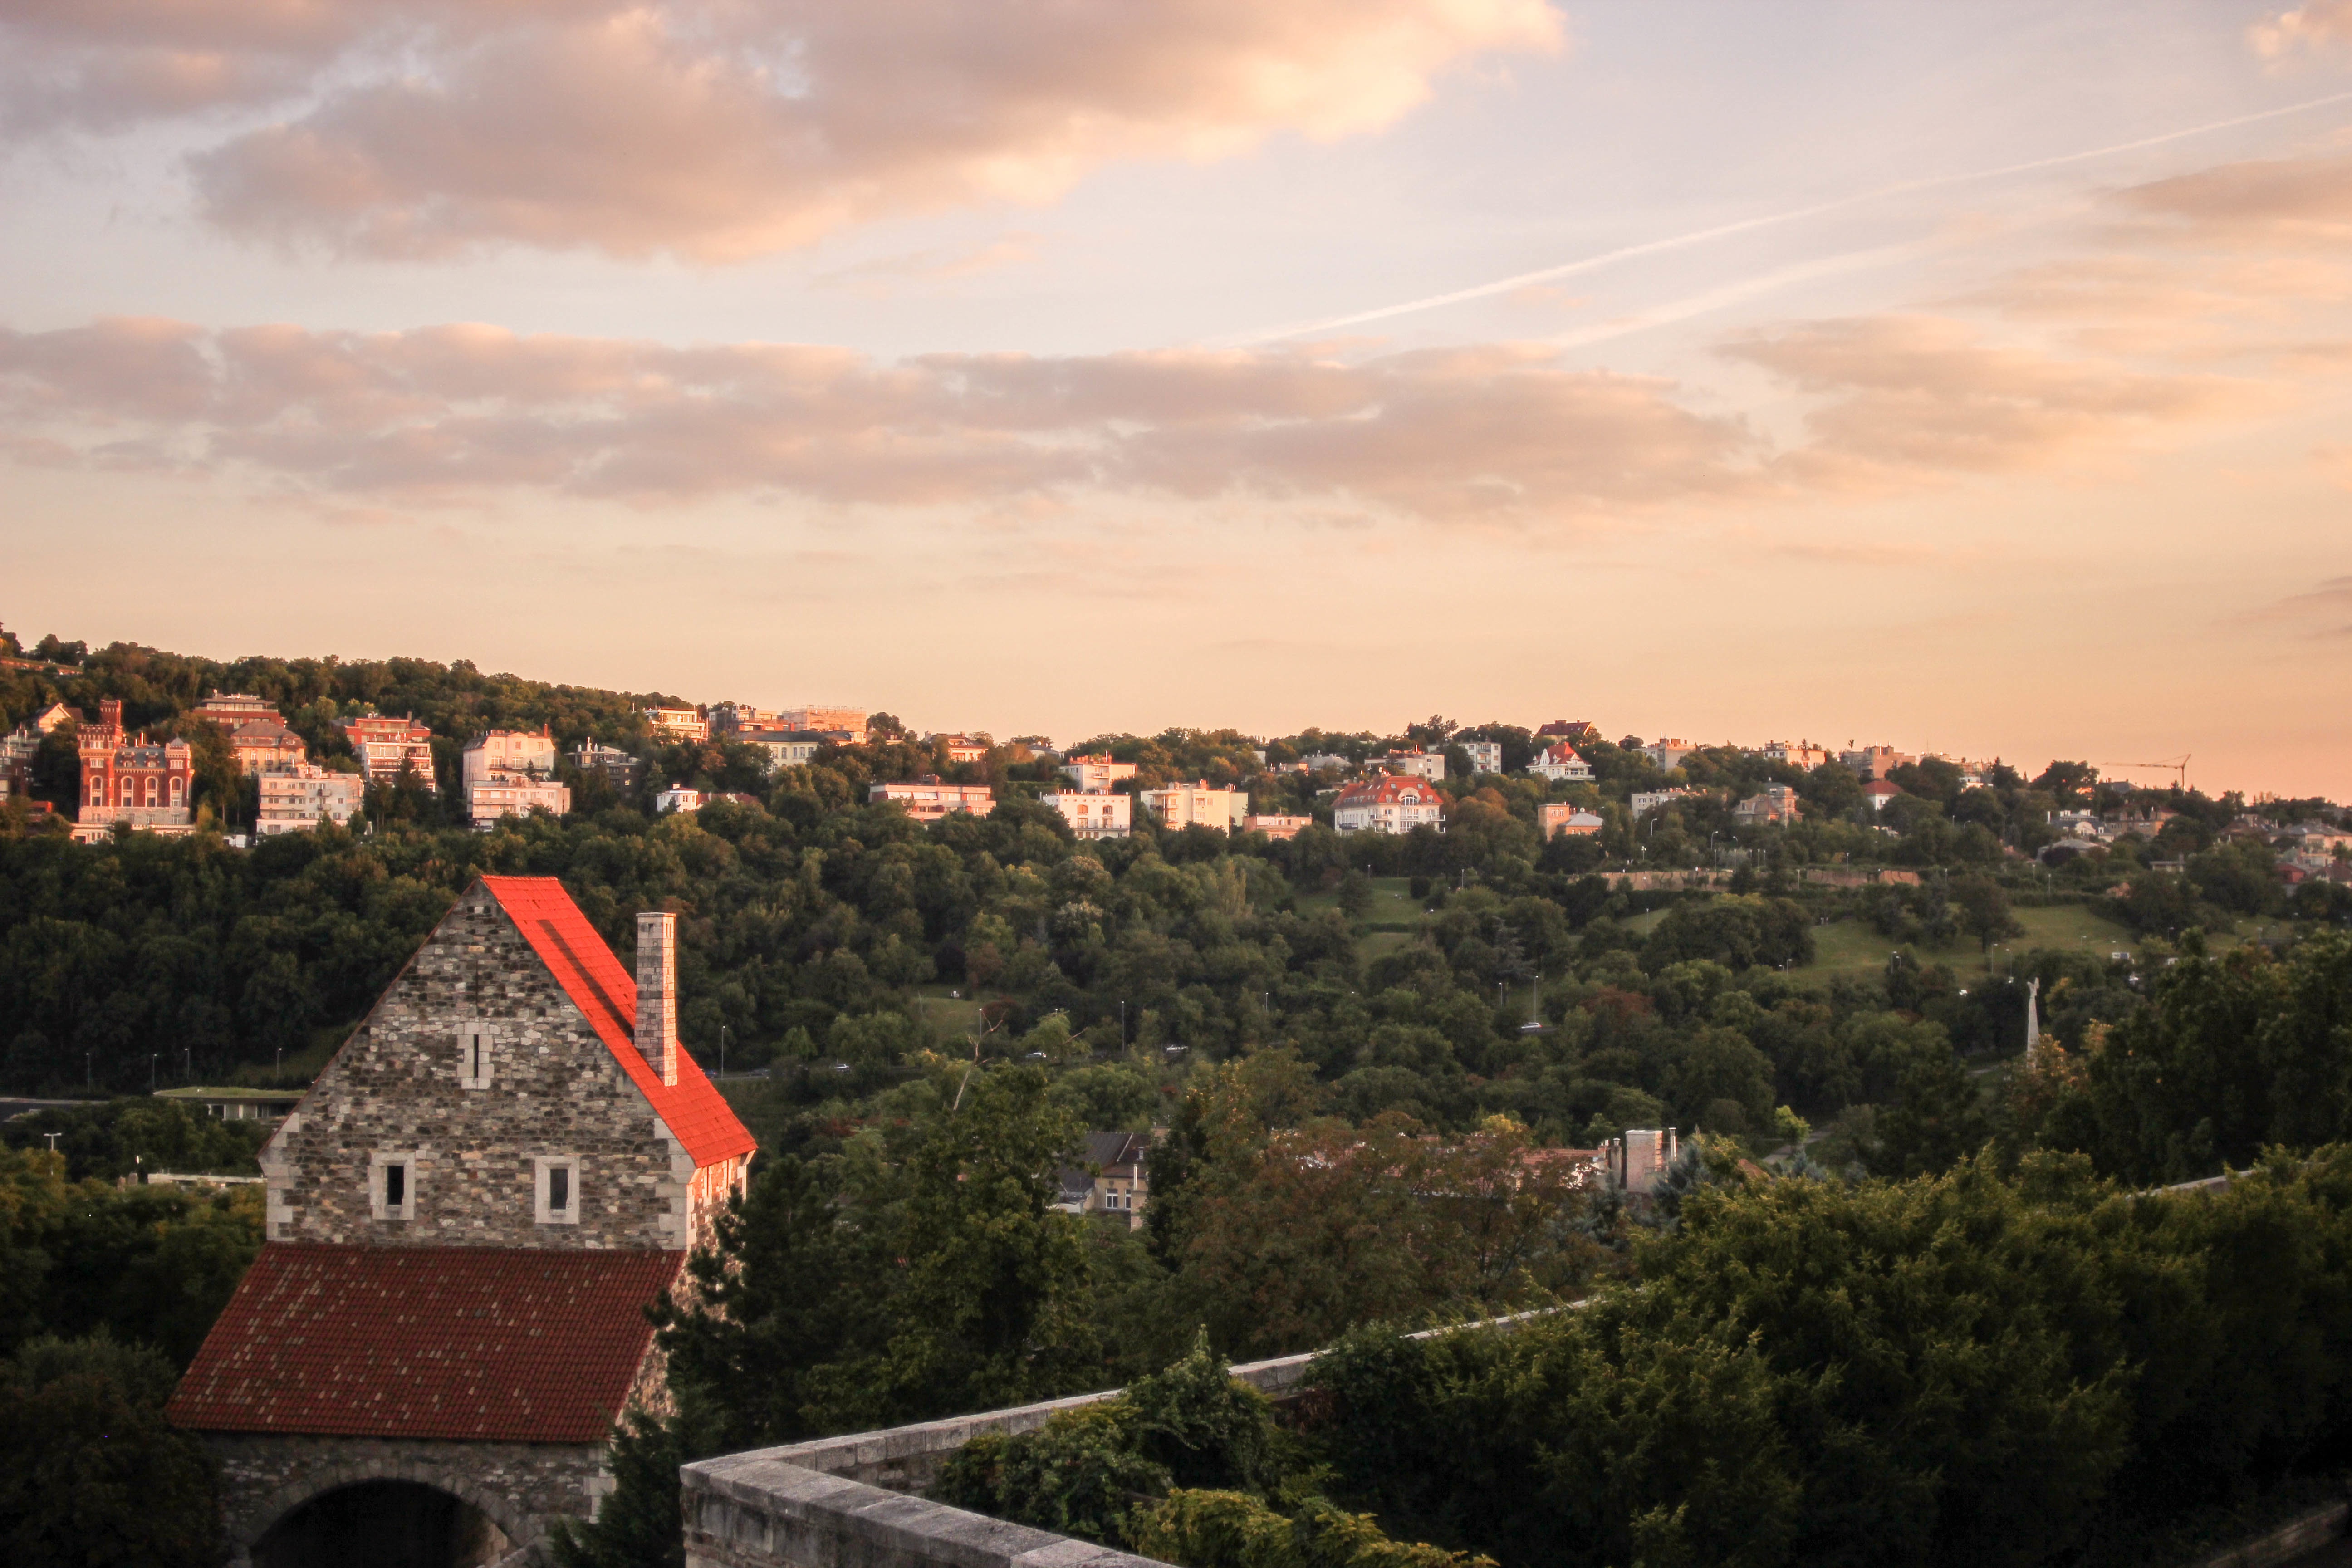
landscape, mountain, cloud, sky, sunset, sunlight, morning, hill, dusk, evening, rural area